Jeanette Threlfall

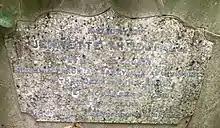
Grave of Jennette Threlfall in Highgate Cemetery

Threlfall worked as a Sunday school teacher. Throughout her life, she was a great reader, and made time to write sacred poems and hymns. These were sent anonymously to various periodicals. They were first collected and issued in a small volume, entitled "Woodsorrel; or, Leaves from a Retired Home, by J. T.", (London: J. Nisbet, 1856). The thirty-five poems in the volume did not appear to gain any notice except among friends. In 1873, she selected fifteen pieces from "Woodsorrel" and added 55 others, and published them as "Sunshine and Shadow. Poems by Jeannette Threlfall. With Introduction by the Lord Bishop of Lincoln (Wordsworth)" (London: Hunt). A third edition (1880) was entitled "New Edition. With In Memoriam from the Sermons of the Dean of Westminster and Canon Farrar". The two memorial tributes were characterized as very tender and sweet.